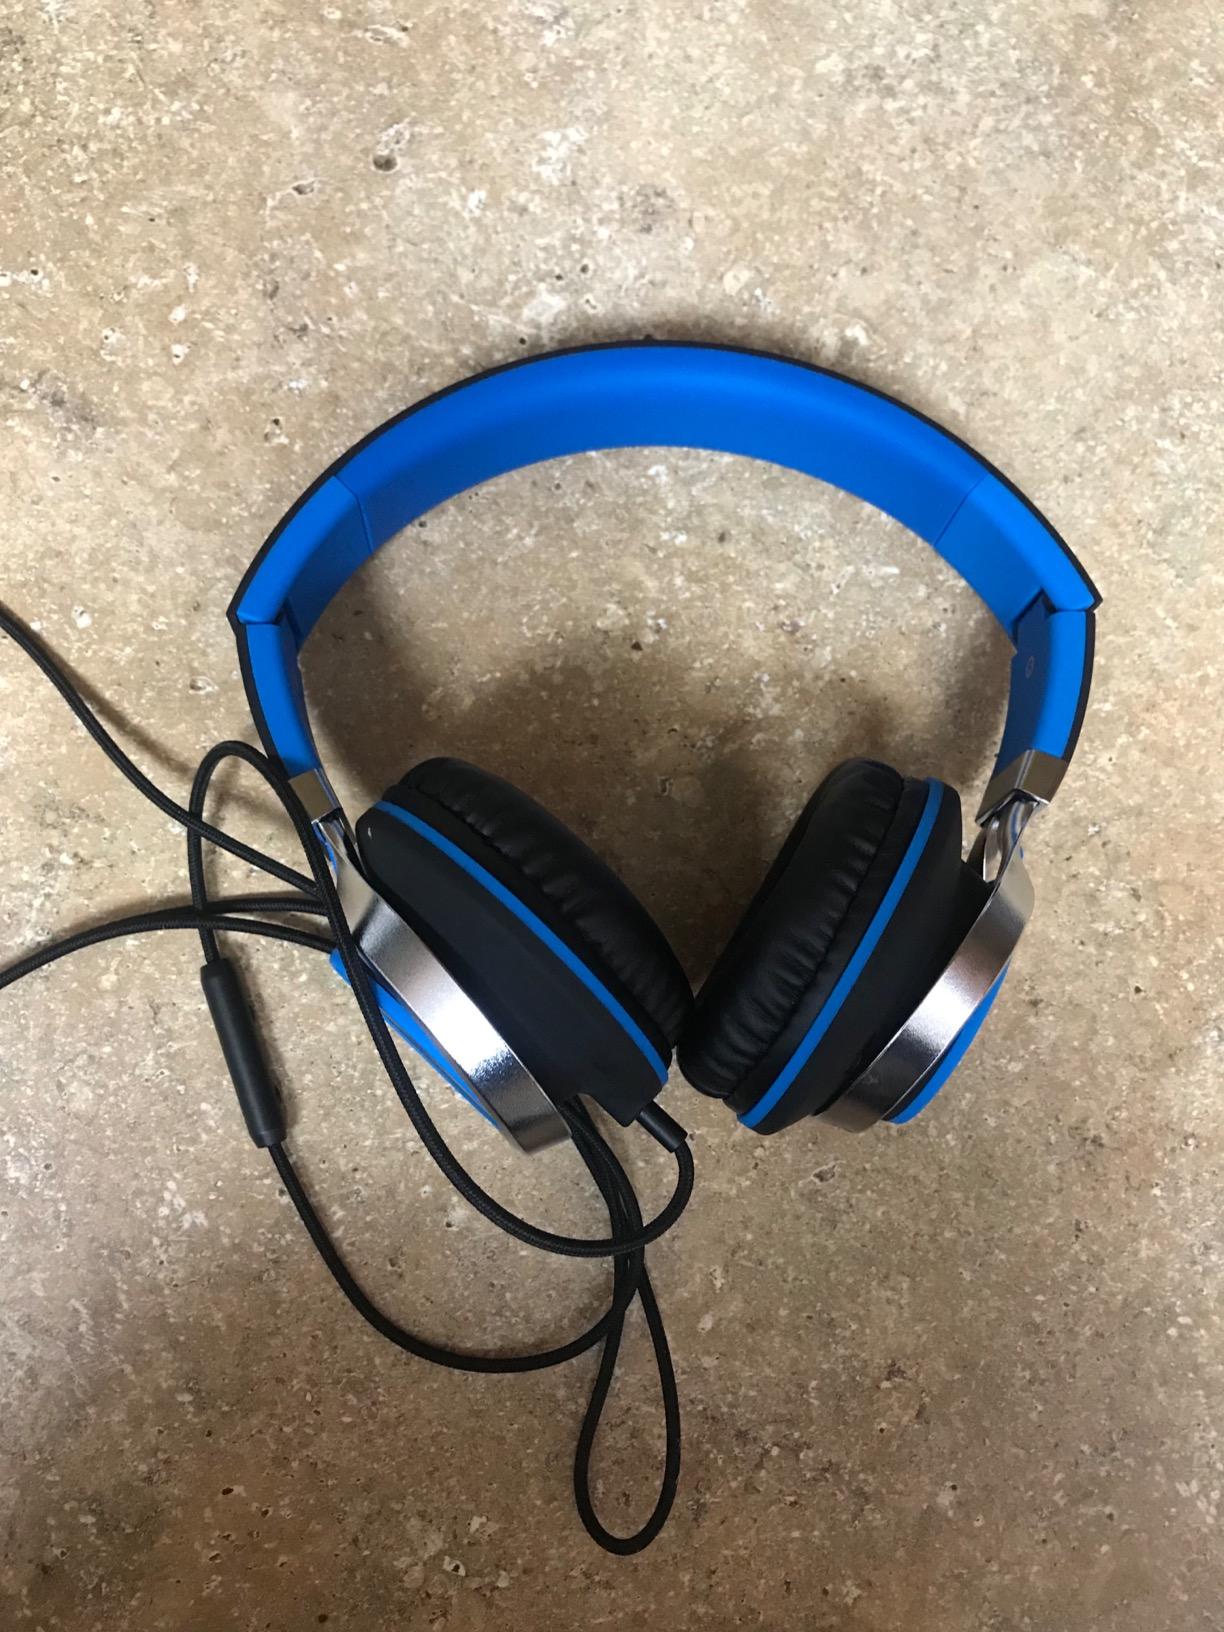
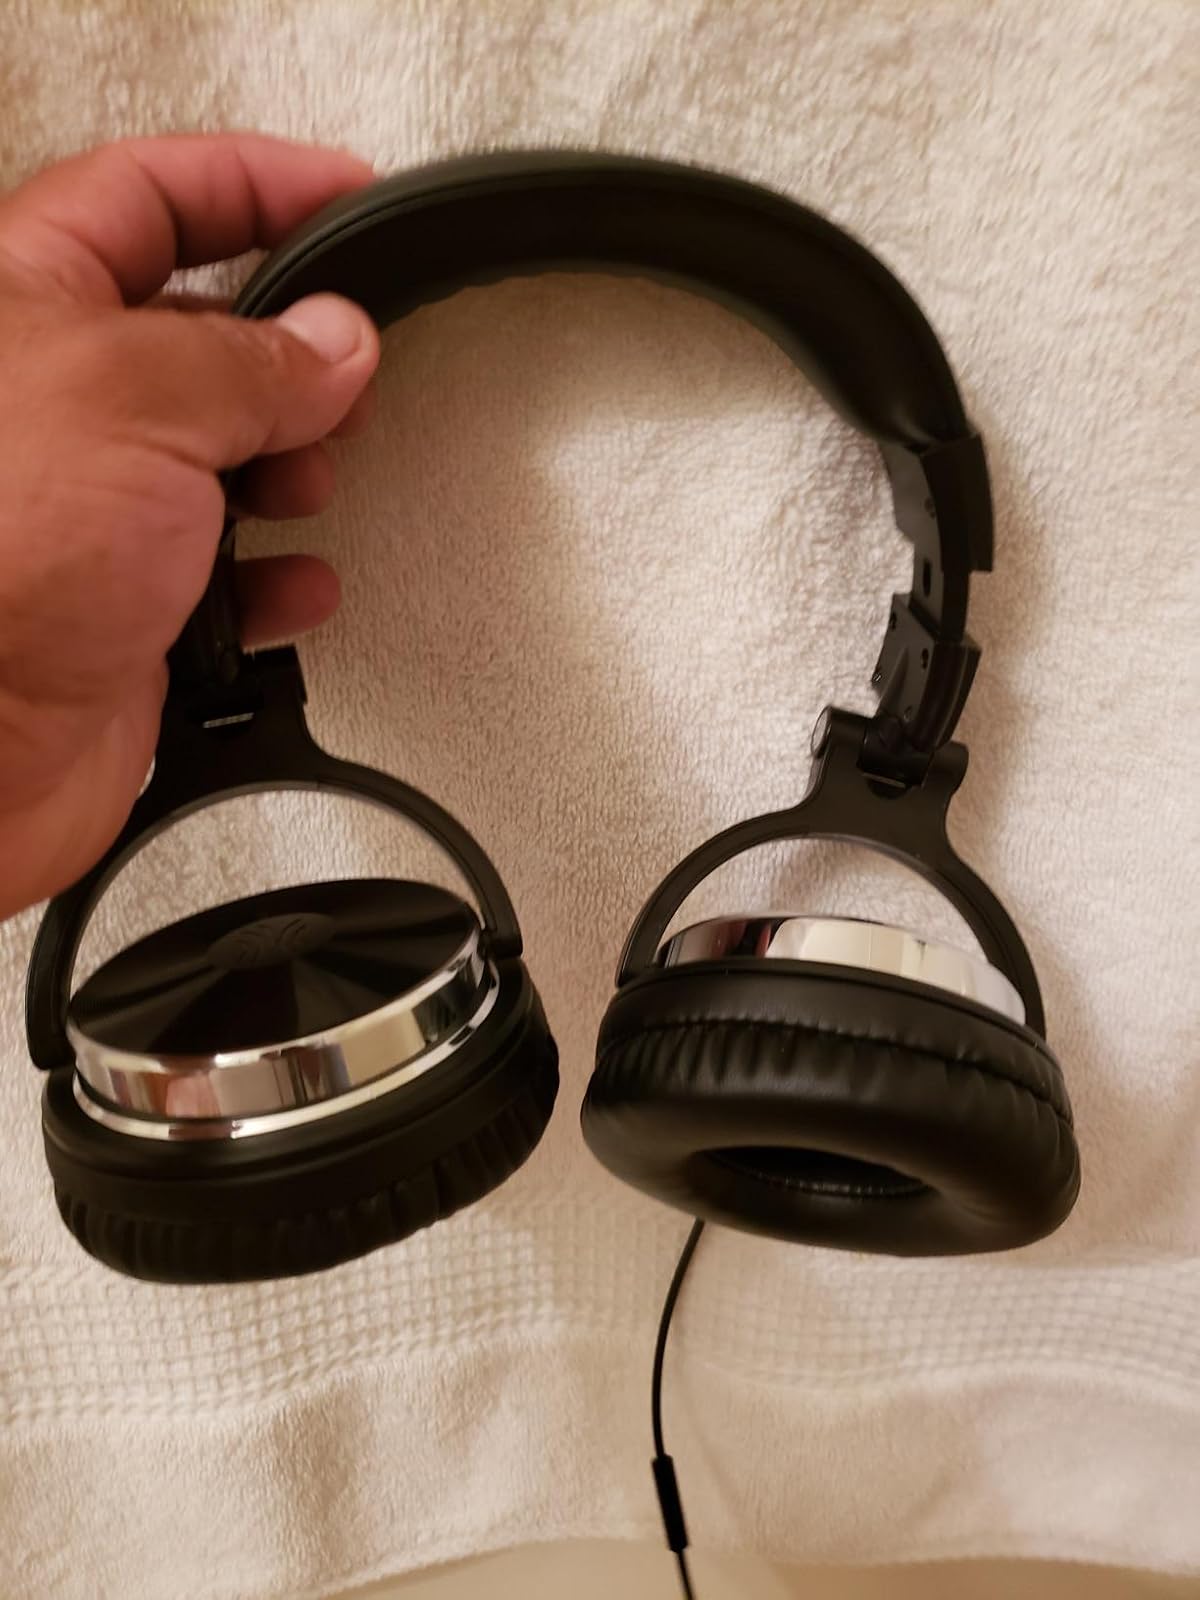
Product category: headphones
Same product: no